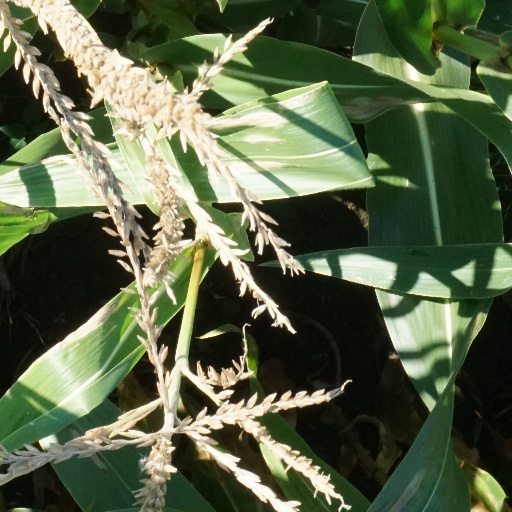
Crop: maize; corn